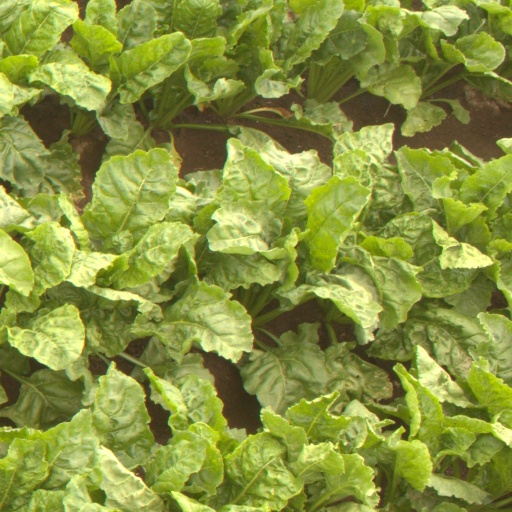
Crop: sugar beet